Croatian Spring

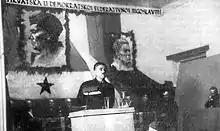
Andrija Hebrang speaking at a podium

The Croatian Spring spurred increased interest in Croatian historical figures. A commemorative plaque to Stjepan Radić, the founder of the Croatian Peasant Party (HSS) and a champion of the Croatian cause in pre-war Yugoslavia, was put up in Zagreb, followed by a monument to him in the town of Metković. The city of Šibenik cancelled a plan to erect a monument to the victims of fascism, instead erecting a statue of the medieval Croatian king Peter Krešimir IV. A marching band and a living history troop named after the 18th-century Trenck's Pandurs were re-established in Požega in 1969. There were also unsuccessful calls to restore a monument to the 19th-century Ban of Croatia Josip Jelačić, which had been removed from Zagreb's central square by the SKH in 1947.